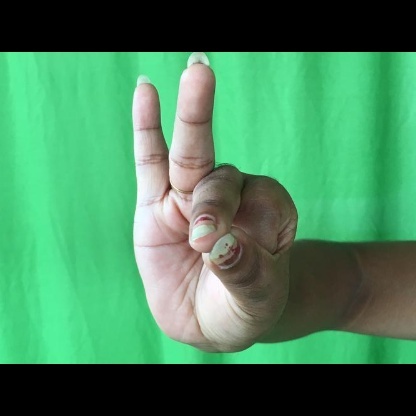
Mudra: Bramaram